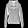
Label: Pullover